Ta Shui Wan

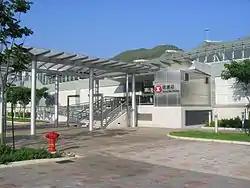
MTR Sunny Bay station

Ta Shui Wan was a bay in Yam O, Lantau Island, New Territories, Hong Kong, located between Tai Yam Teng and Ngong Shuen Au. The bay was reclaimed to construct MTR Sunny Bay station.